Skate spot

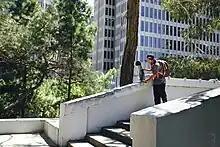
Paul Rodriguez at the Hubba Hideout skate spot in 2010

A range of locations qualify as skate spots, as any area where one can ride their skateboard can be considered a skate spot. From the flat ground basketball courts at Thompkins Square Park to the large concrete ledges of Hubba Hideout, skate spots exist in every shape in every city. Not all skate spots last forever. In some instances, the local skateboarding community rallies together to attempt to save a treasured skate spot, such as with the Brooklyn Banks. Skate spots are sometimes turned into DIY skateparks when skateboarders bring in obstacles and cement to make their own terrain.